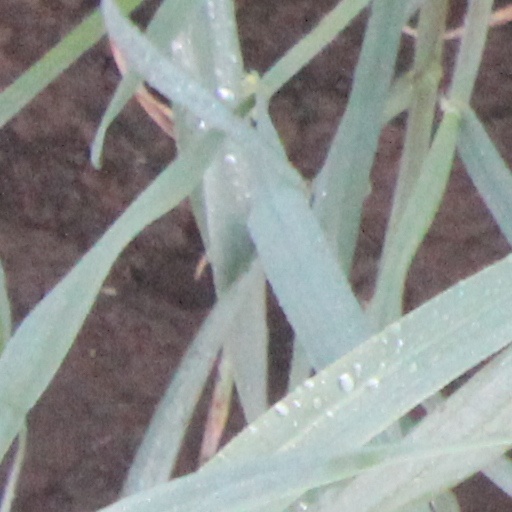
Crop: wheat